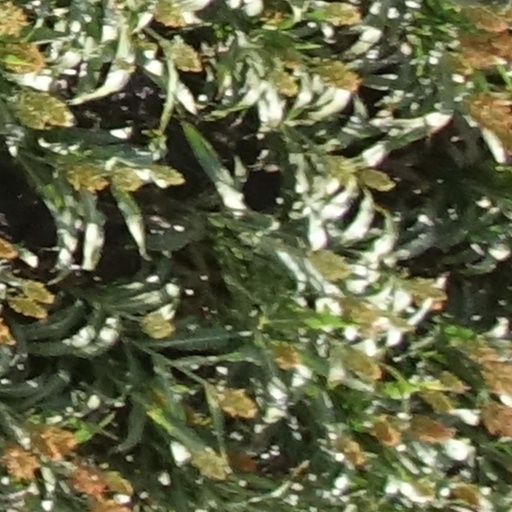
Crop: sorghum